Galileo (satellite navigation)

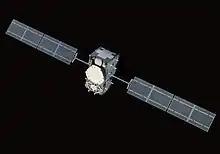
Model of a Galileo satellite

The European GNSS Service Centre (GSC), located in Madrid, is an integral part of Galileo and provides the single interface between the Galileo system and Galileo users. GSC publishes Galileo official documentation, promotes Galileo current and future services worldwide, supports standardisation and distributes Galileo almanacs, ephemeris and metadata.